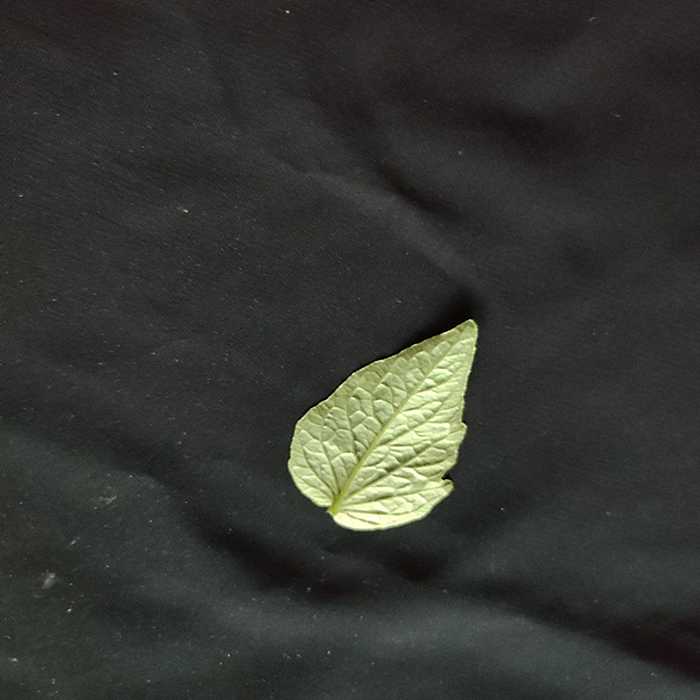
Plant: Tomato
Label: Tomato Fresh leaf